Lest Darkness Fall

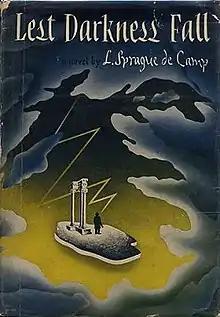
Dust cover of first edition

Lest Darkness Fall is a 1939 alternate history science fiction novel by the American author L. Sprague de Camp. "Lest Darkness Fall" is similar in concept to Mark Twain's "A Connecticut Yankee in King Arthur's Court", but the treatment is very different.